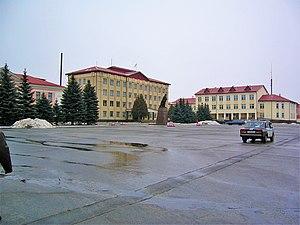
Petrykaw ou Petrikov est une ville de la voblast de Homiel ou oblast de Gomel, en Biélorussie, et le centre administratif du raïon de Petrykaw. Sa population s'élevait à 10 076 habitants en 2017.